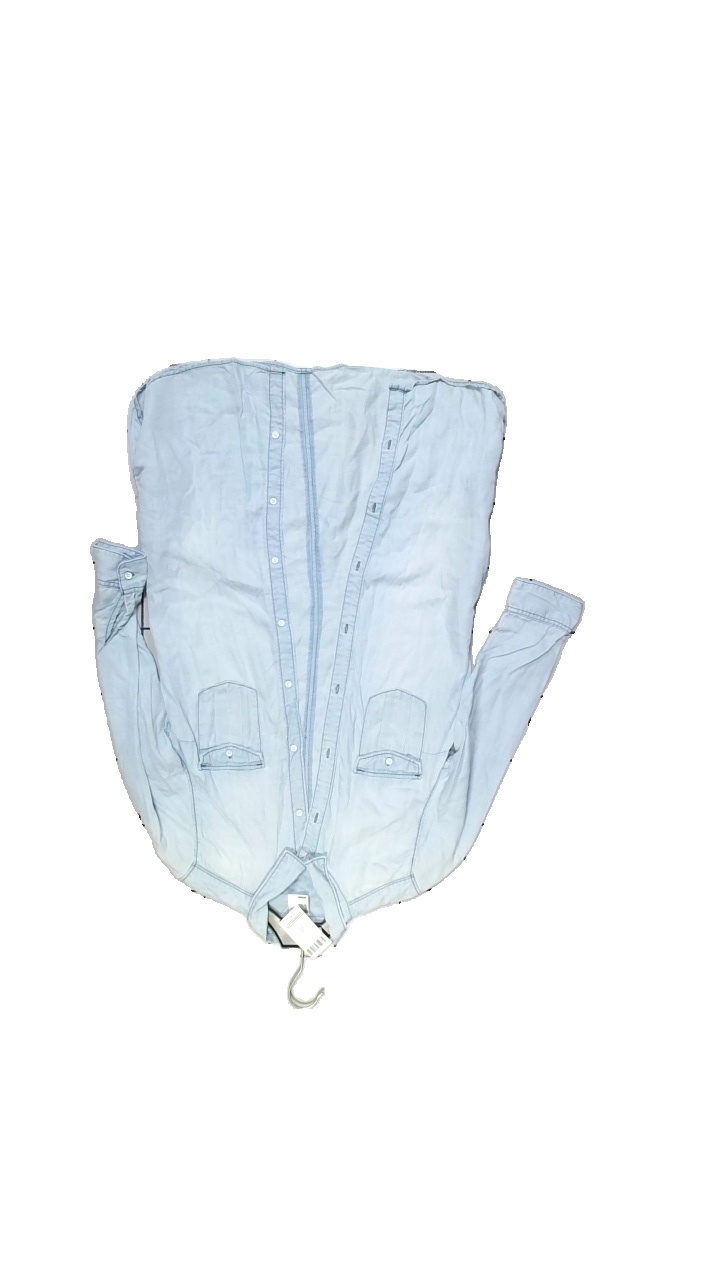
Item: Shirt (Ladies)
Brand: H&m
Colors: Blue
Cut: Long
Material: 100% Lyocell
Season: Summer
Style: Denim
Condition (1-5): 4
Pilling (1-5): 2
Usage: Reuse
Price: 100-150